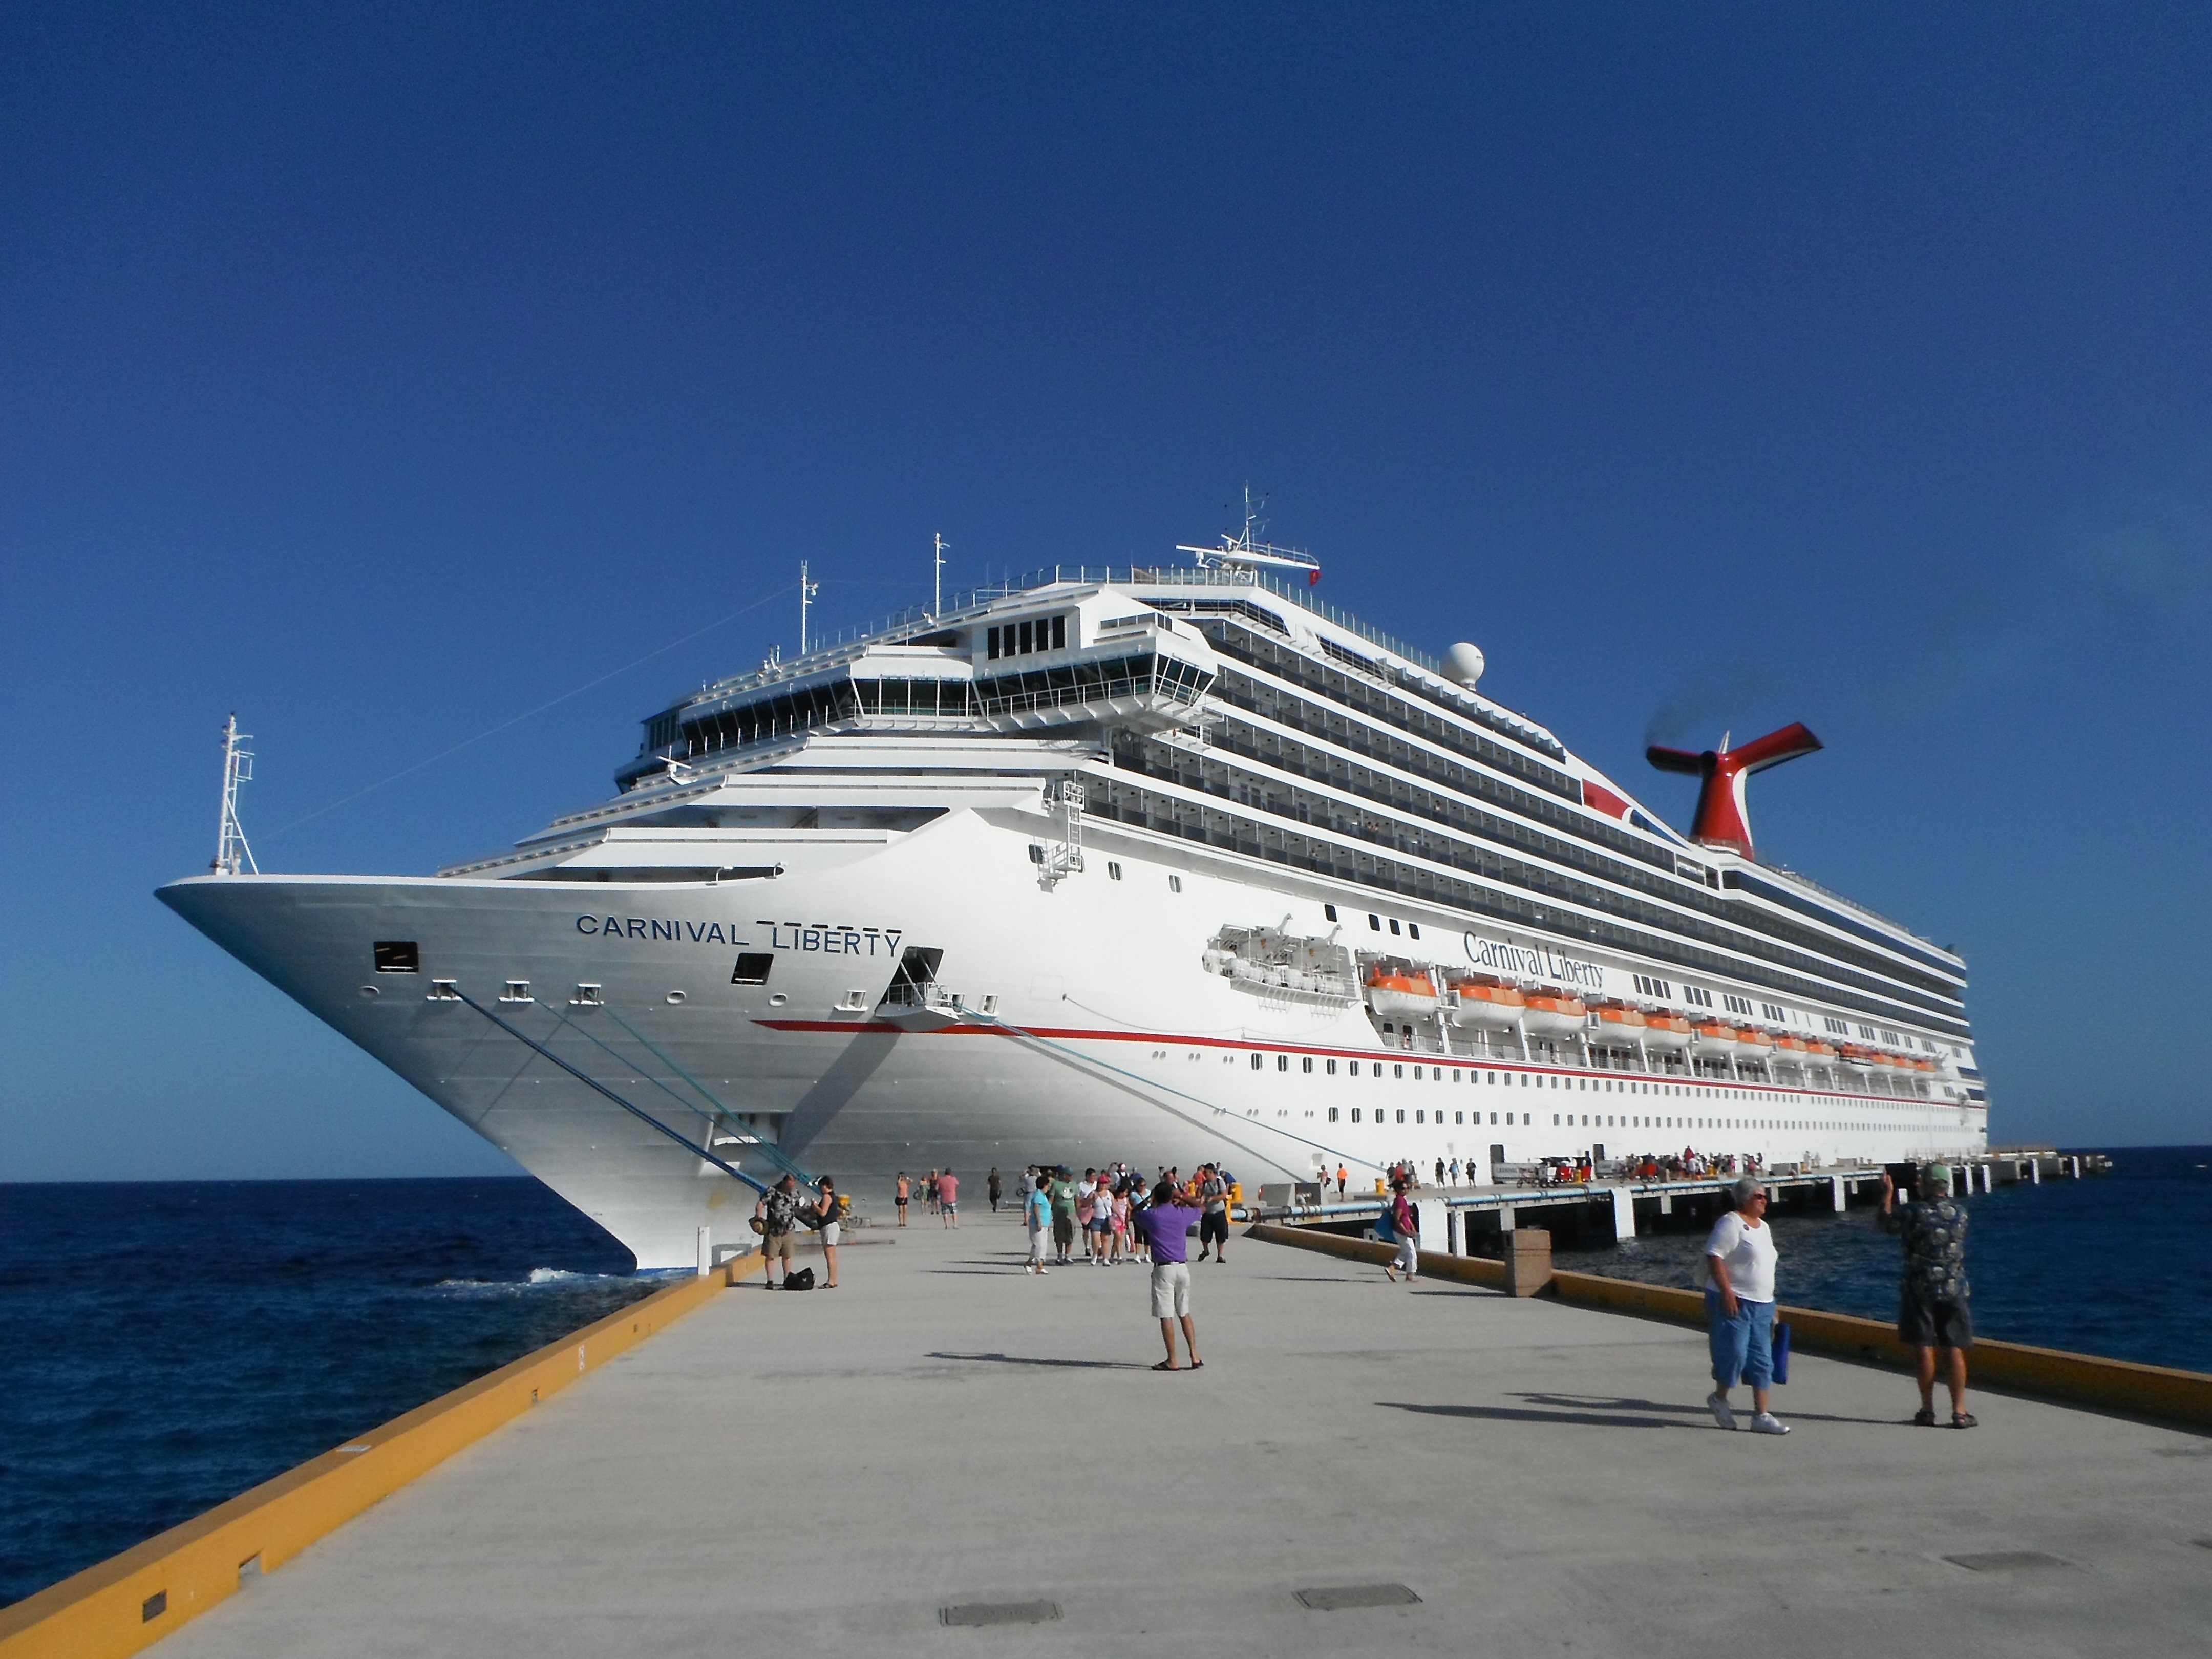
sea, ocean, ship, vacation, travel, vessel, vehicle, carnival, holiday, port, cruise, caribbean, watercraft, cruise ship, motor ship, passenger ship, ocean liner